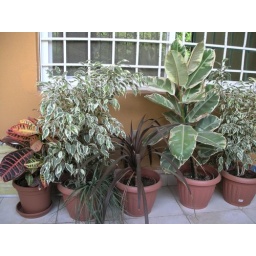
in family house plants